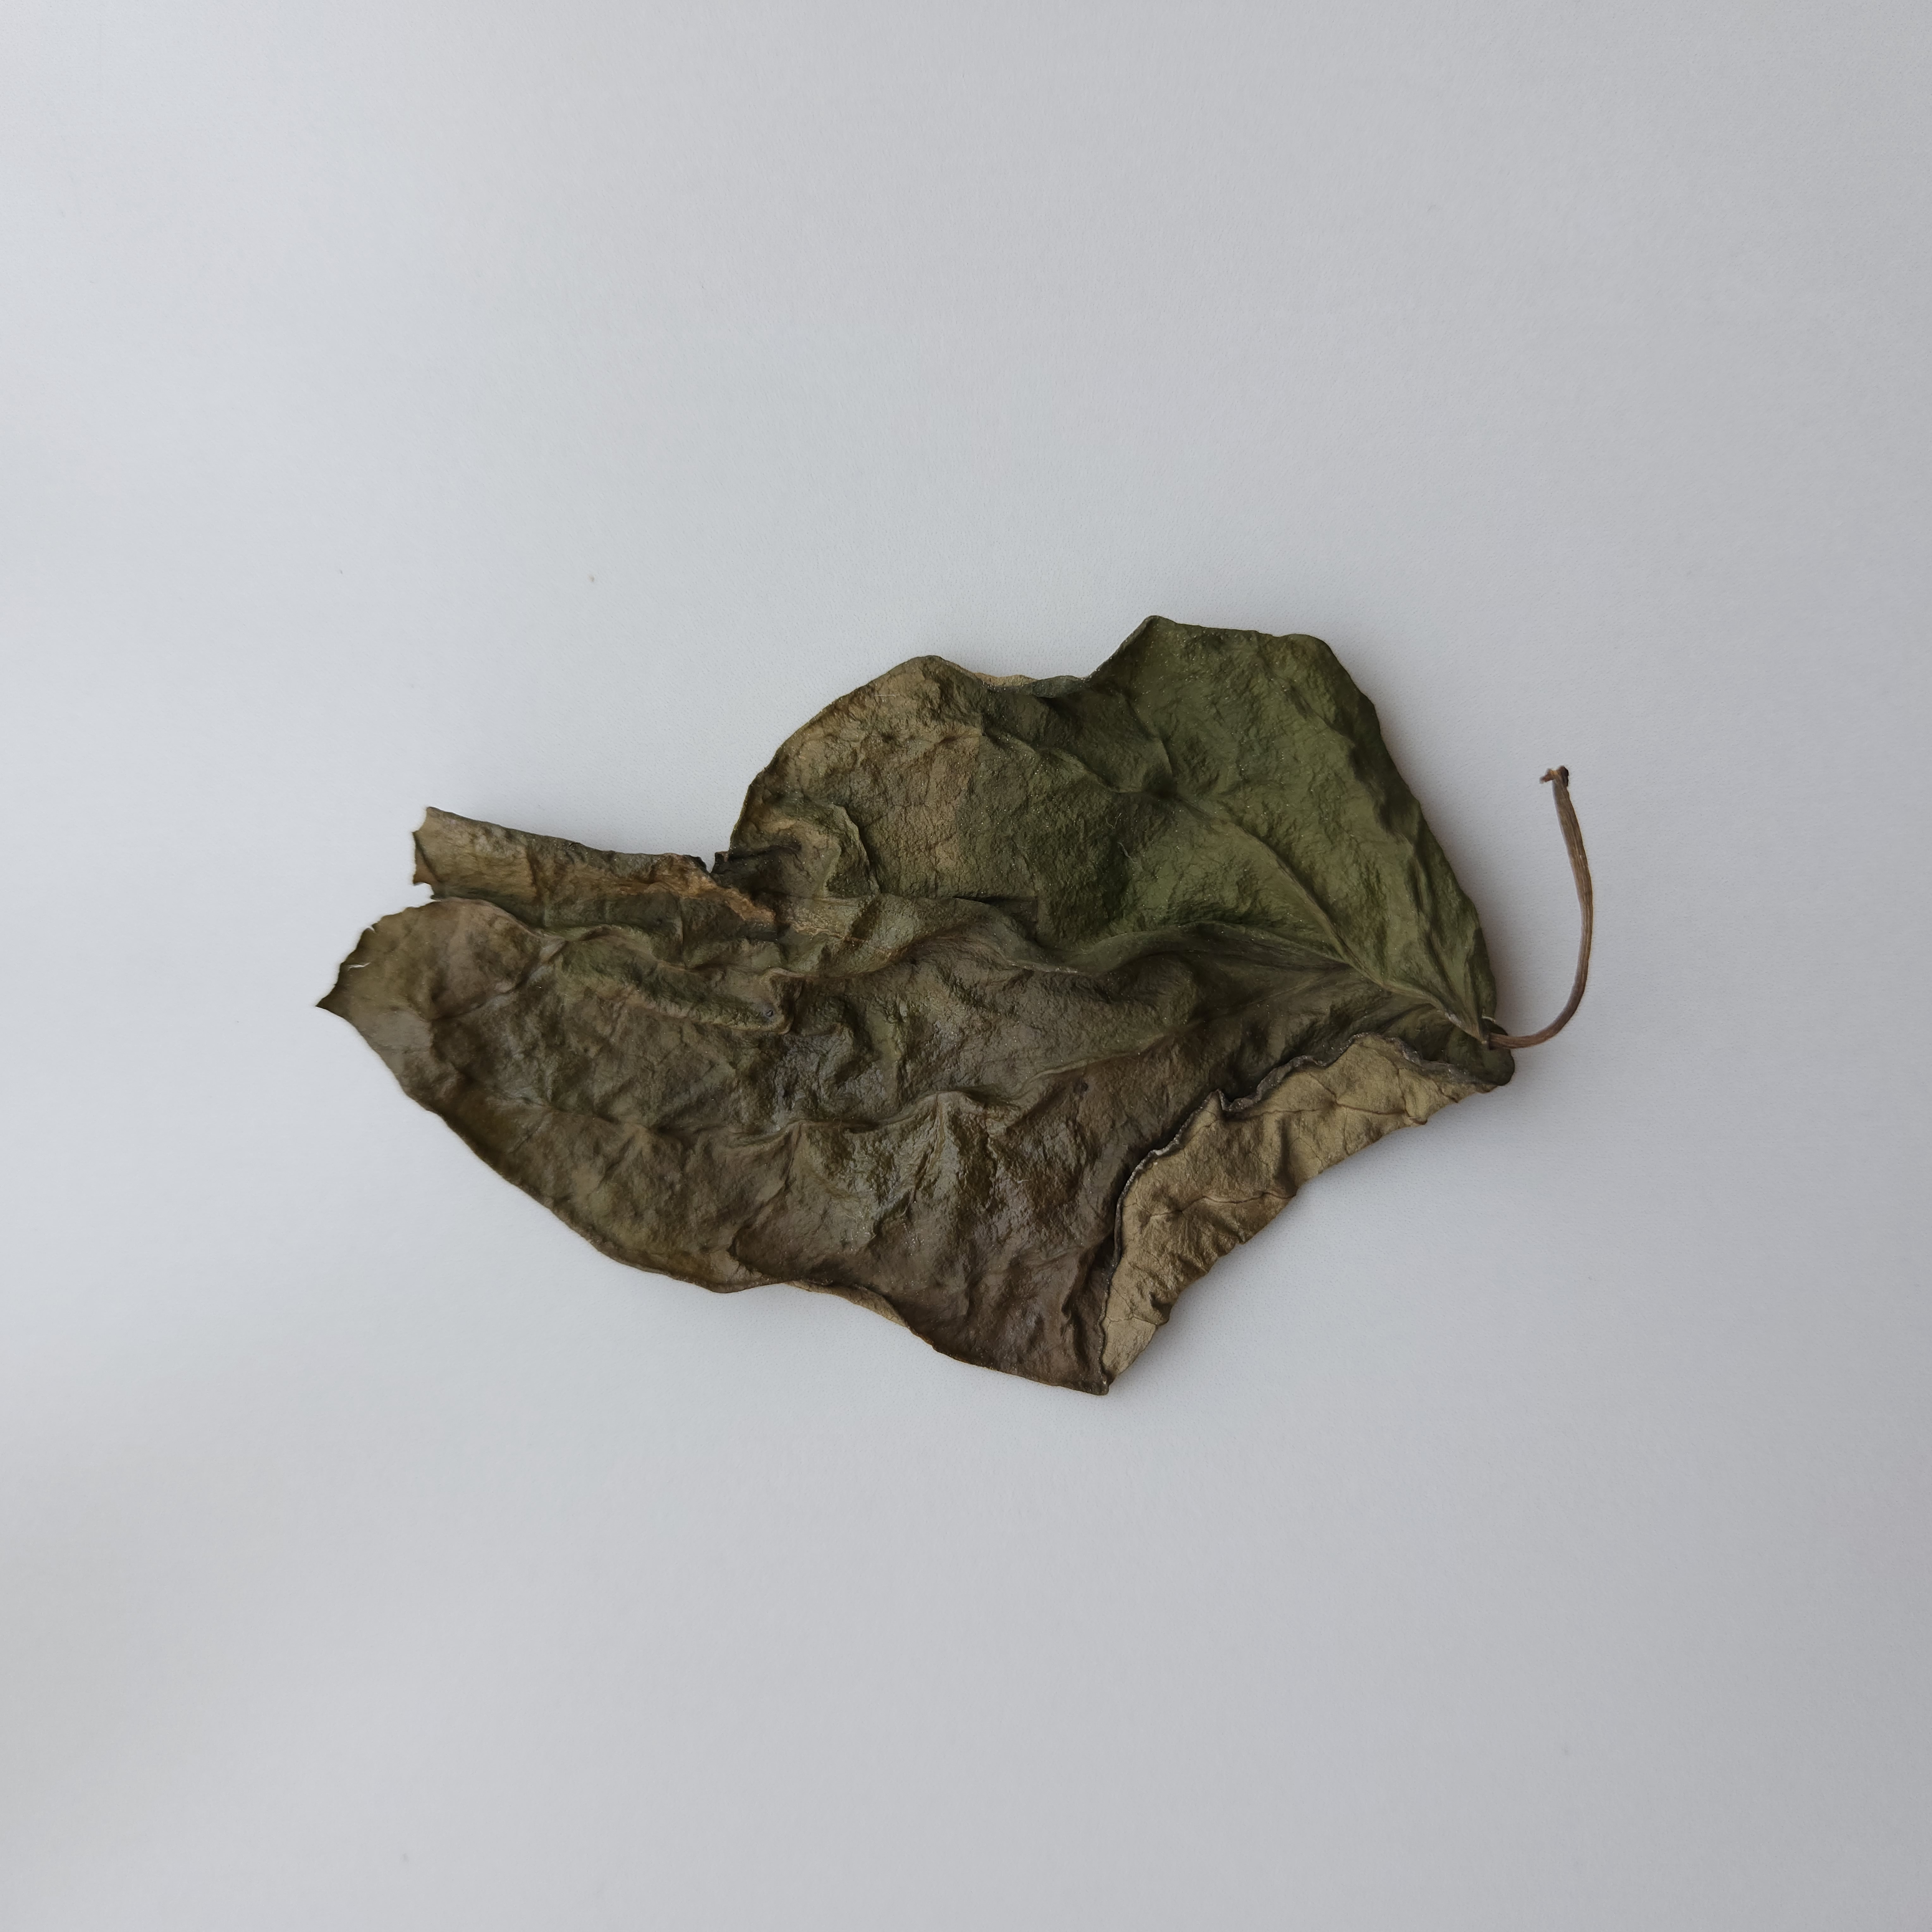
Label: Dried